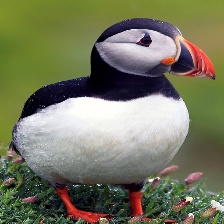
Species: PUFFIN
Scientific name: FRATERCULA